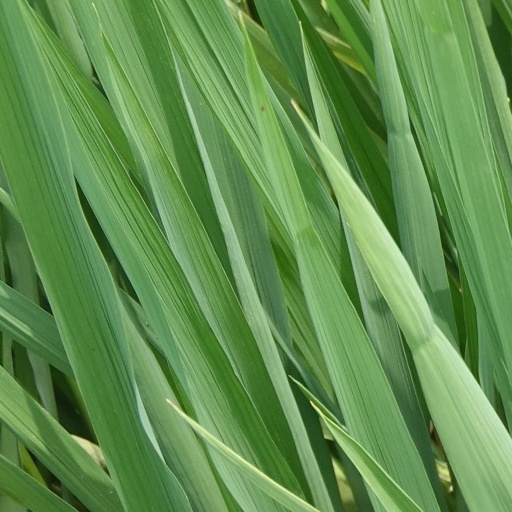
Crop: rice